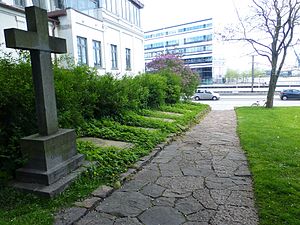
Sankt Olufs Kirke
Skt. Niels' mindekors
Sankt Olufkors og gravsten
Skt. Olufs Kirke var en tidligere kirke i Aarhus, som lå på hjørnet af Sankt Olufs Gade og Skolebakken. Stedet fungerer i dag som grønt område. Kirken er opkaldt efter Skt. Oluf.